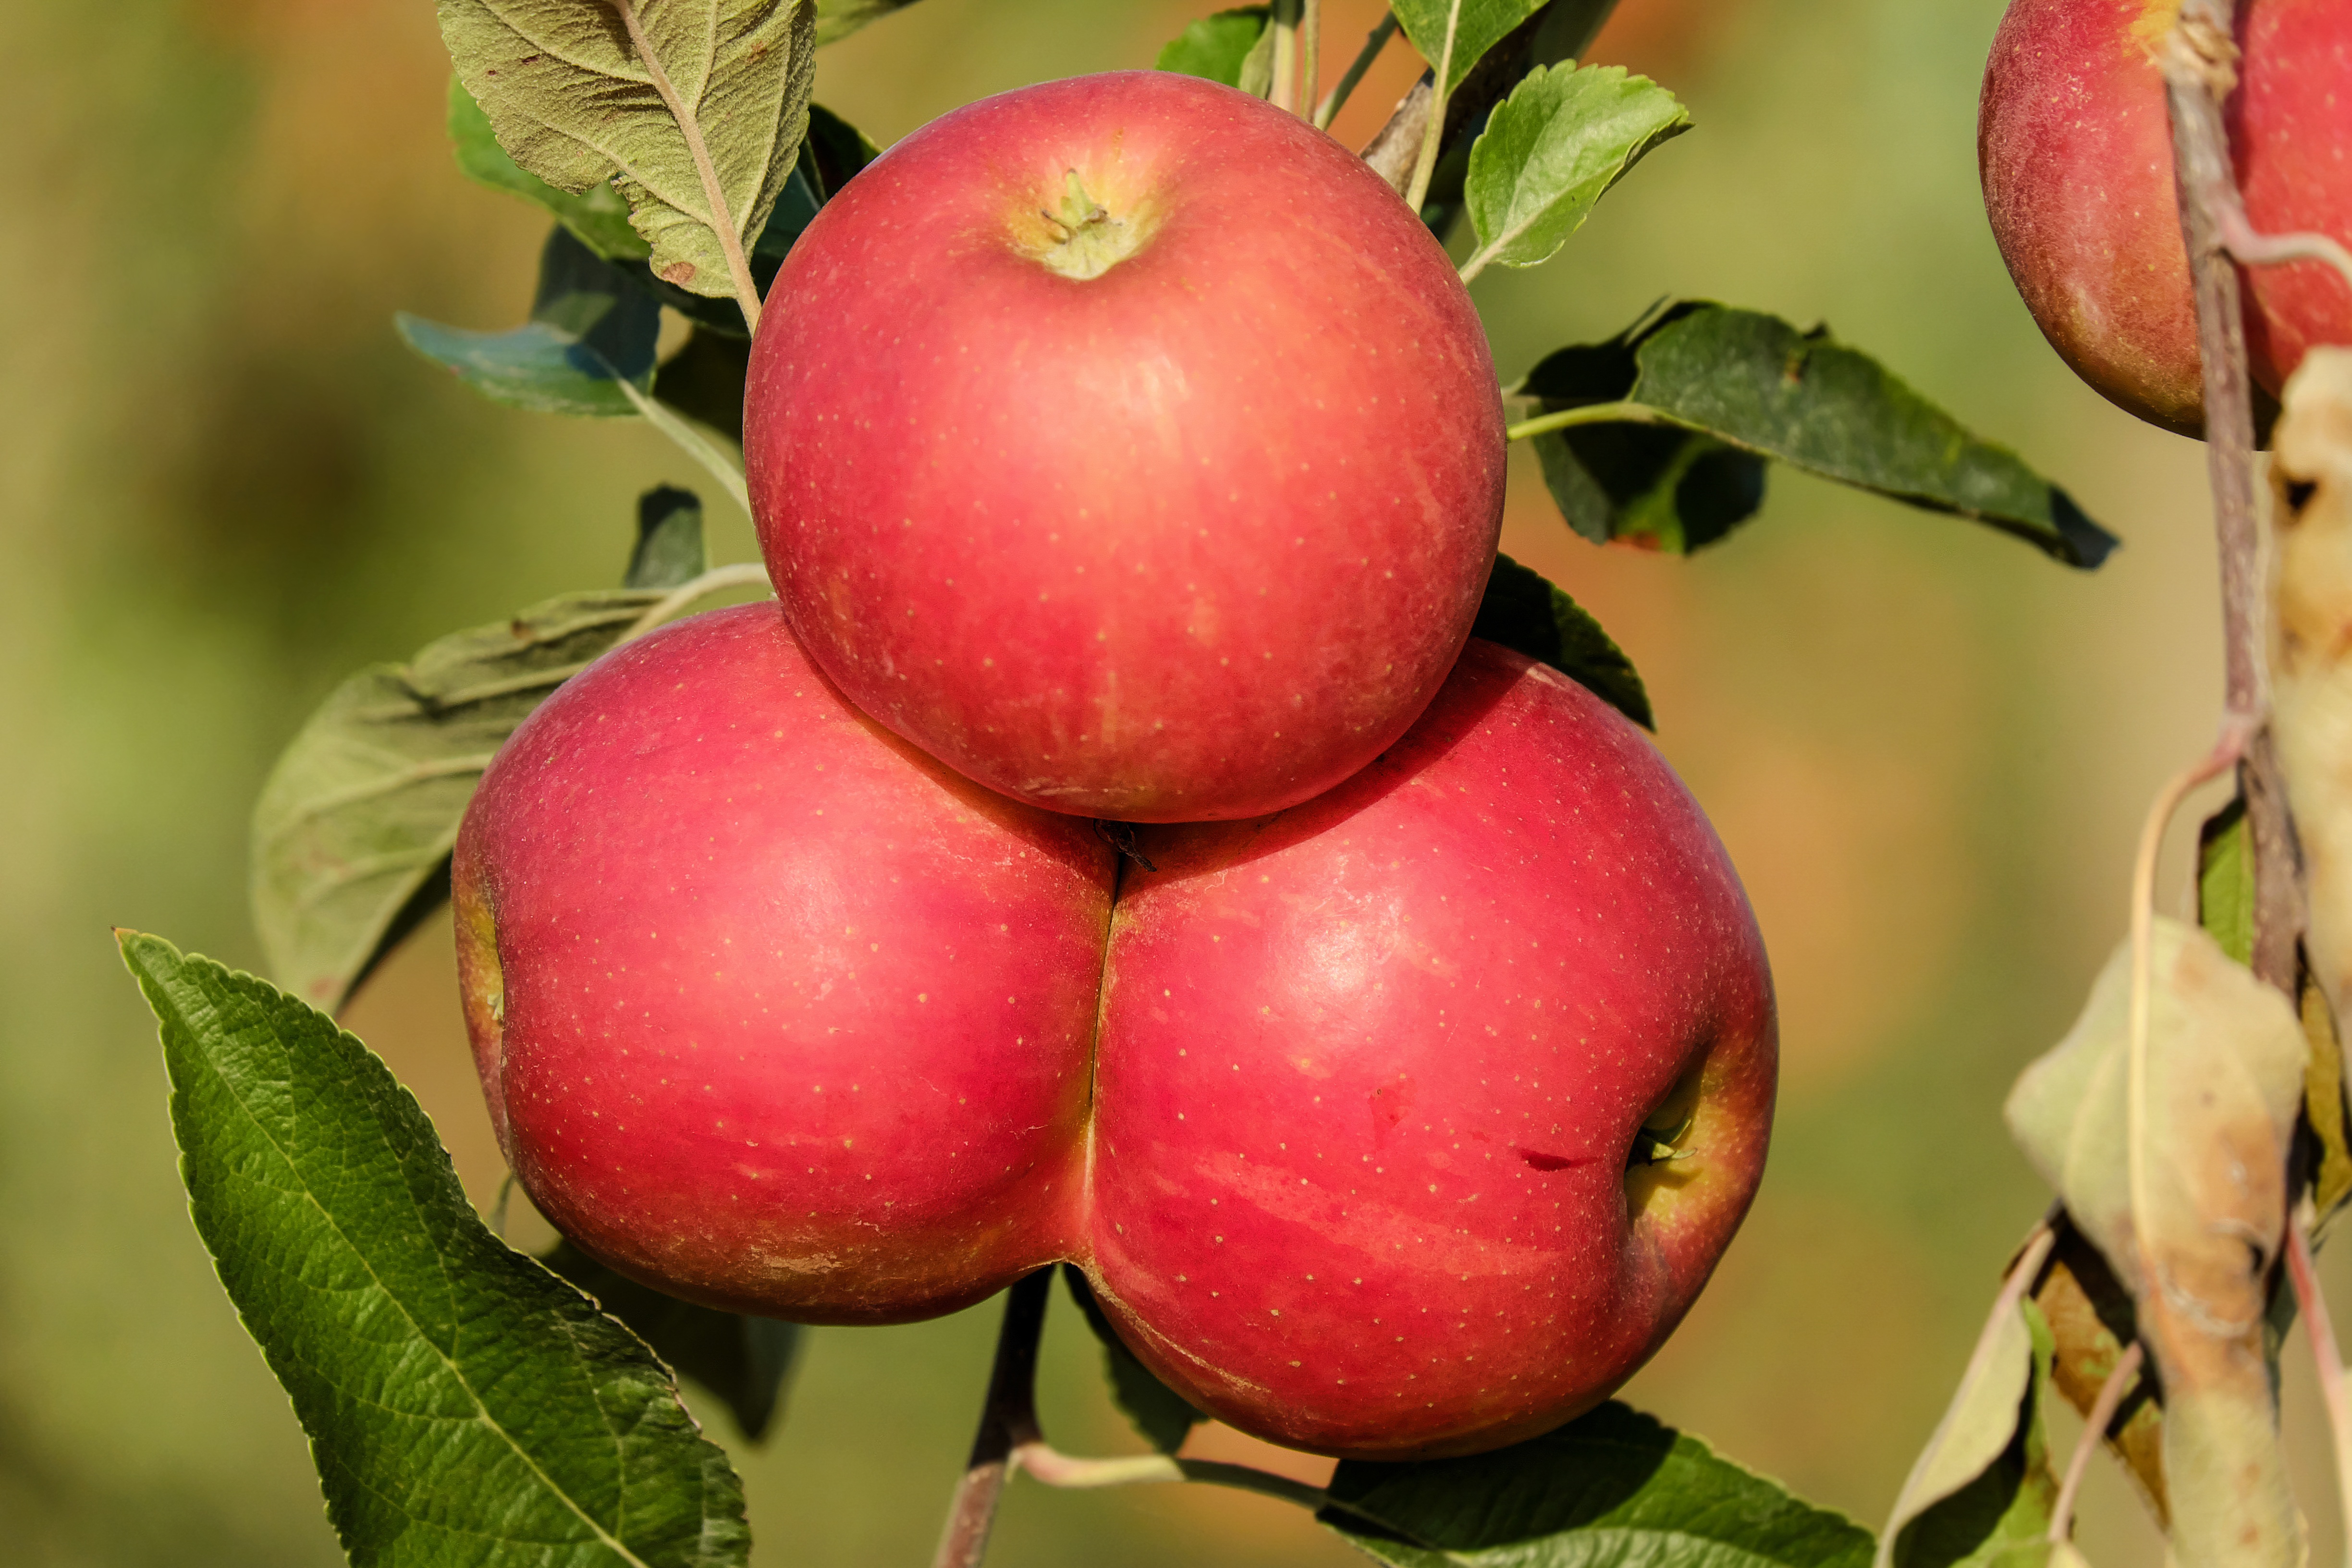
apple, tree, branch, plant, fruit, flower, food, red, produce, autumn, healthy, fruits, vitamins, flowering plant, rose family, nectarine, land plant, rose order